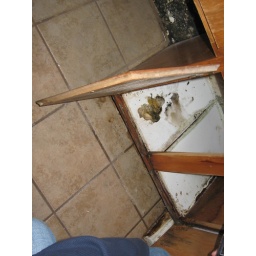
Water damage under master bath sink & vanity